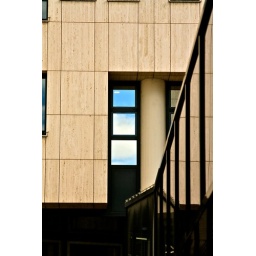
I liked the clouds captured in the windows